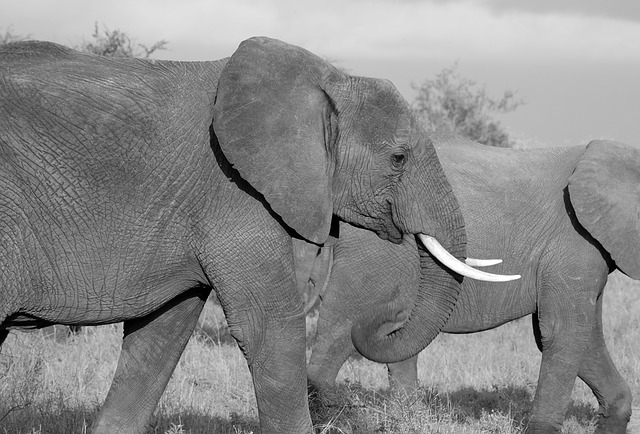
Label: elephant